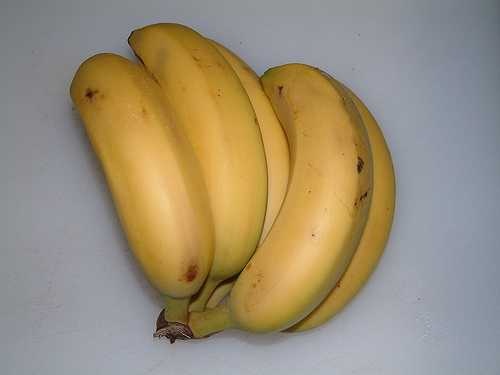
Label: Banana